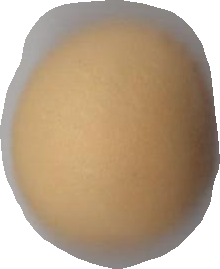
Variety: Grobogan